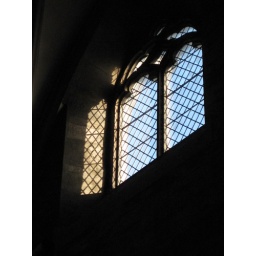
A plain but lovely glass window in St. Giles' Kirk.